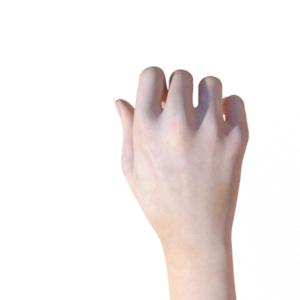
Label: rock